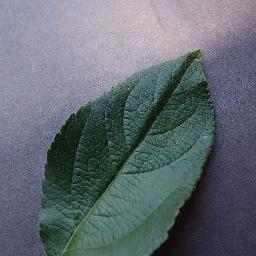
Label: Apple___healthy